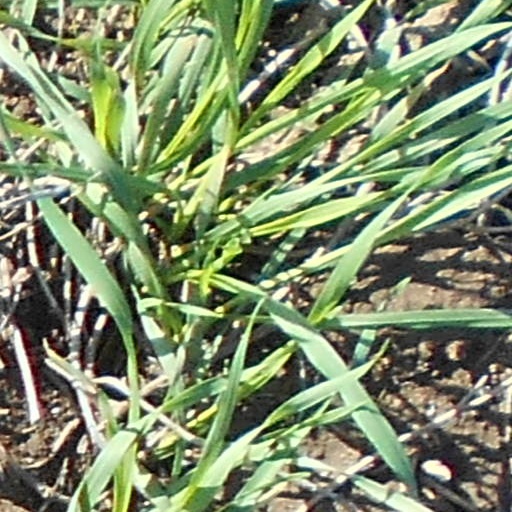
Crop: wheat